History of hip-hop dance

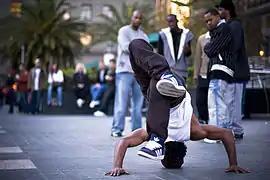
Five young men in the far background watch an African-American b-boy dance in a public plaza.

Breaking started out strictly as toprock, footwork-oriented dance moves performed while standing up. Toprock usually serves as the opening to a breaker's performance before transitioning into other dance moves performed on the floor. A separate dance style that influenced toprock is uprock, also called rocking or Brooklyn uprock, because it comes from Brooklyn, New York. The uprock dance style has its roots in gangs. Although it looks similar to toprock, uprock is danced with a partner and is more aggressive, involving fancy footwork, shuffles, hitting motions, and movements that mimic fighting. When there was an issue over turf, the two warlords of the feuding gangs would uprock, and whoever won this preliminary dance battle decided where the real fight would be. Because uprock's purpose was to moderate gang violence, it never crossed over into mainstream breaking as seen today, except for some specific moves adopted by breakers who use it as a variation for their toprock.